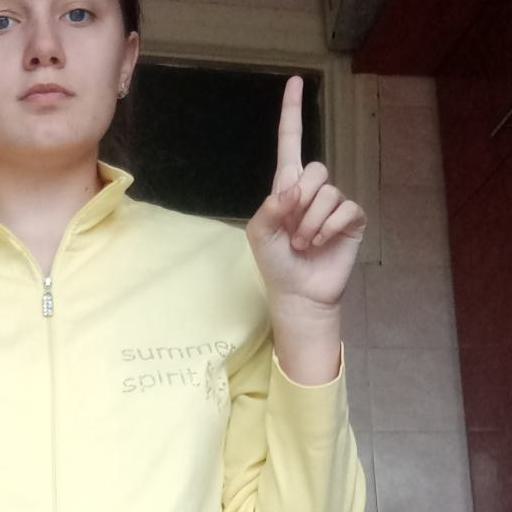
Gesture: one